List of BC Ferries accidents and incidents

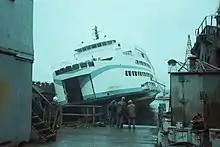
The "Queen of Coquitlam" listing due to a leak in the dry dock

On October 19, 1980, "Queen of Coquitlam" sustained 3 million dollars worth of damage after a leak in the Burrard Shipyard floating dry dock caused the vessel to develop a starboard list.